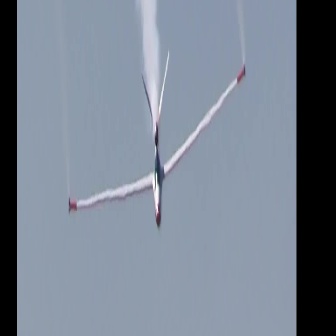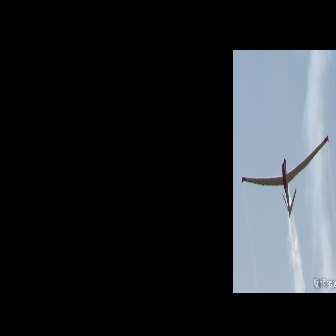
  Please identify the target specified by the bounding box [68,44,245,222] in the first image and locate it in the second image. Return the coordinates in [x_min,y_min,x_max,y_max] format.
Answer: [241,131,328,218]